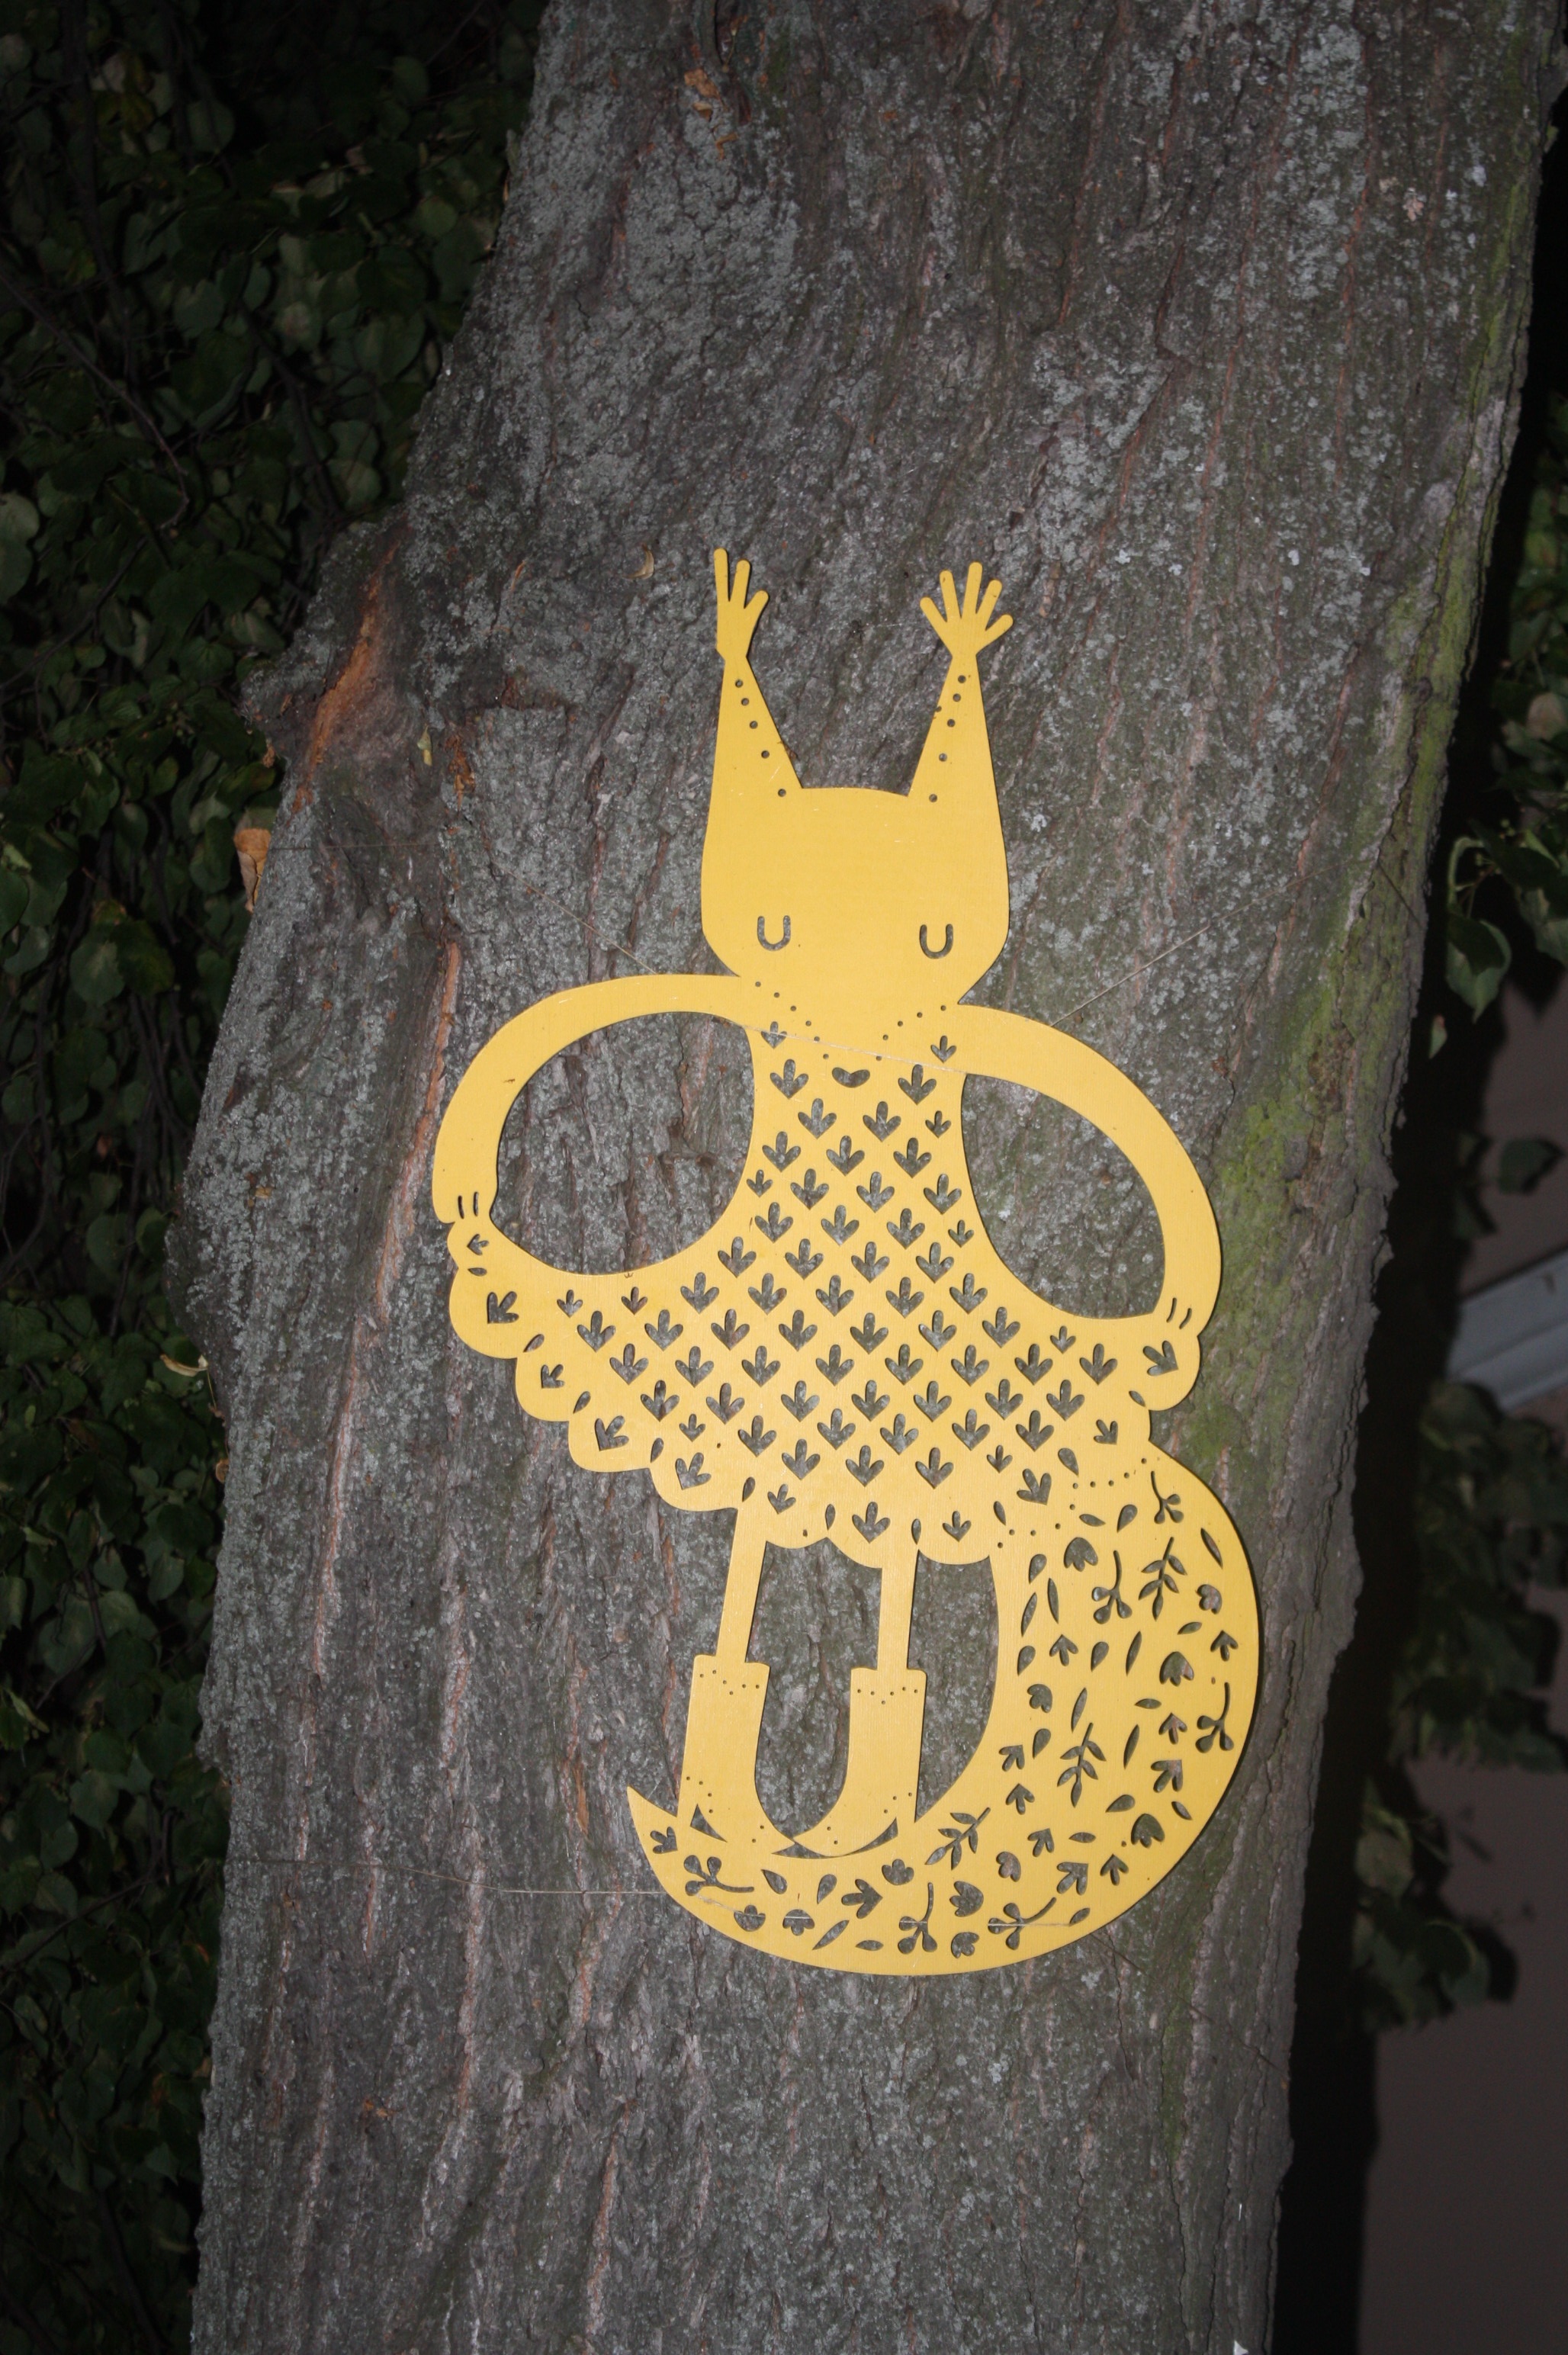
tree, nature, animal, decoration, fox, squirrel, clothing, yellow, decor, ornament, art, design, decorative, costume